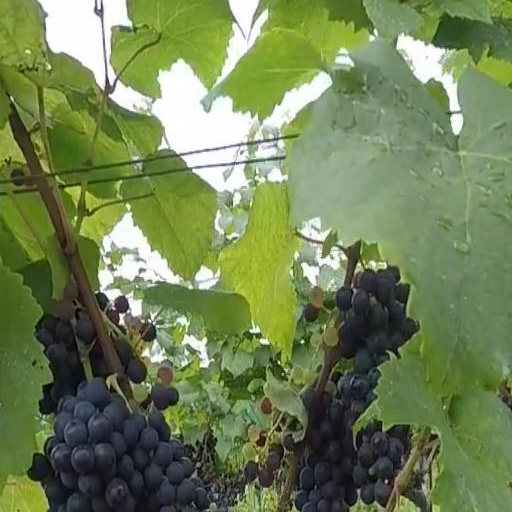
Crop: grape